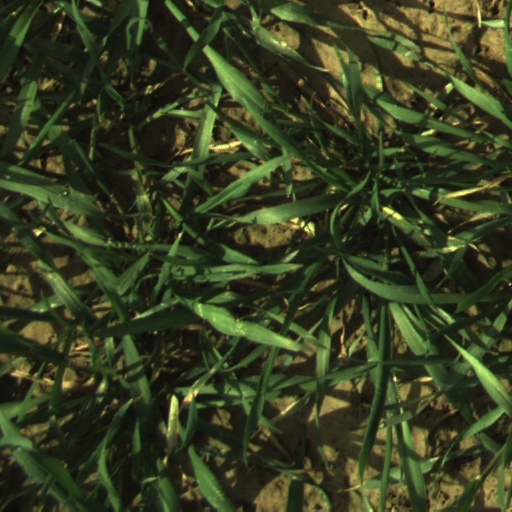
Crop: wheat